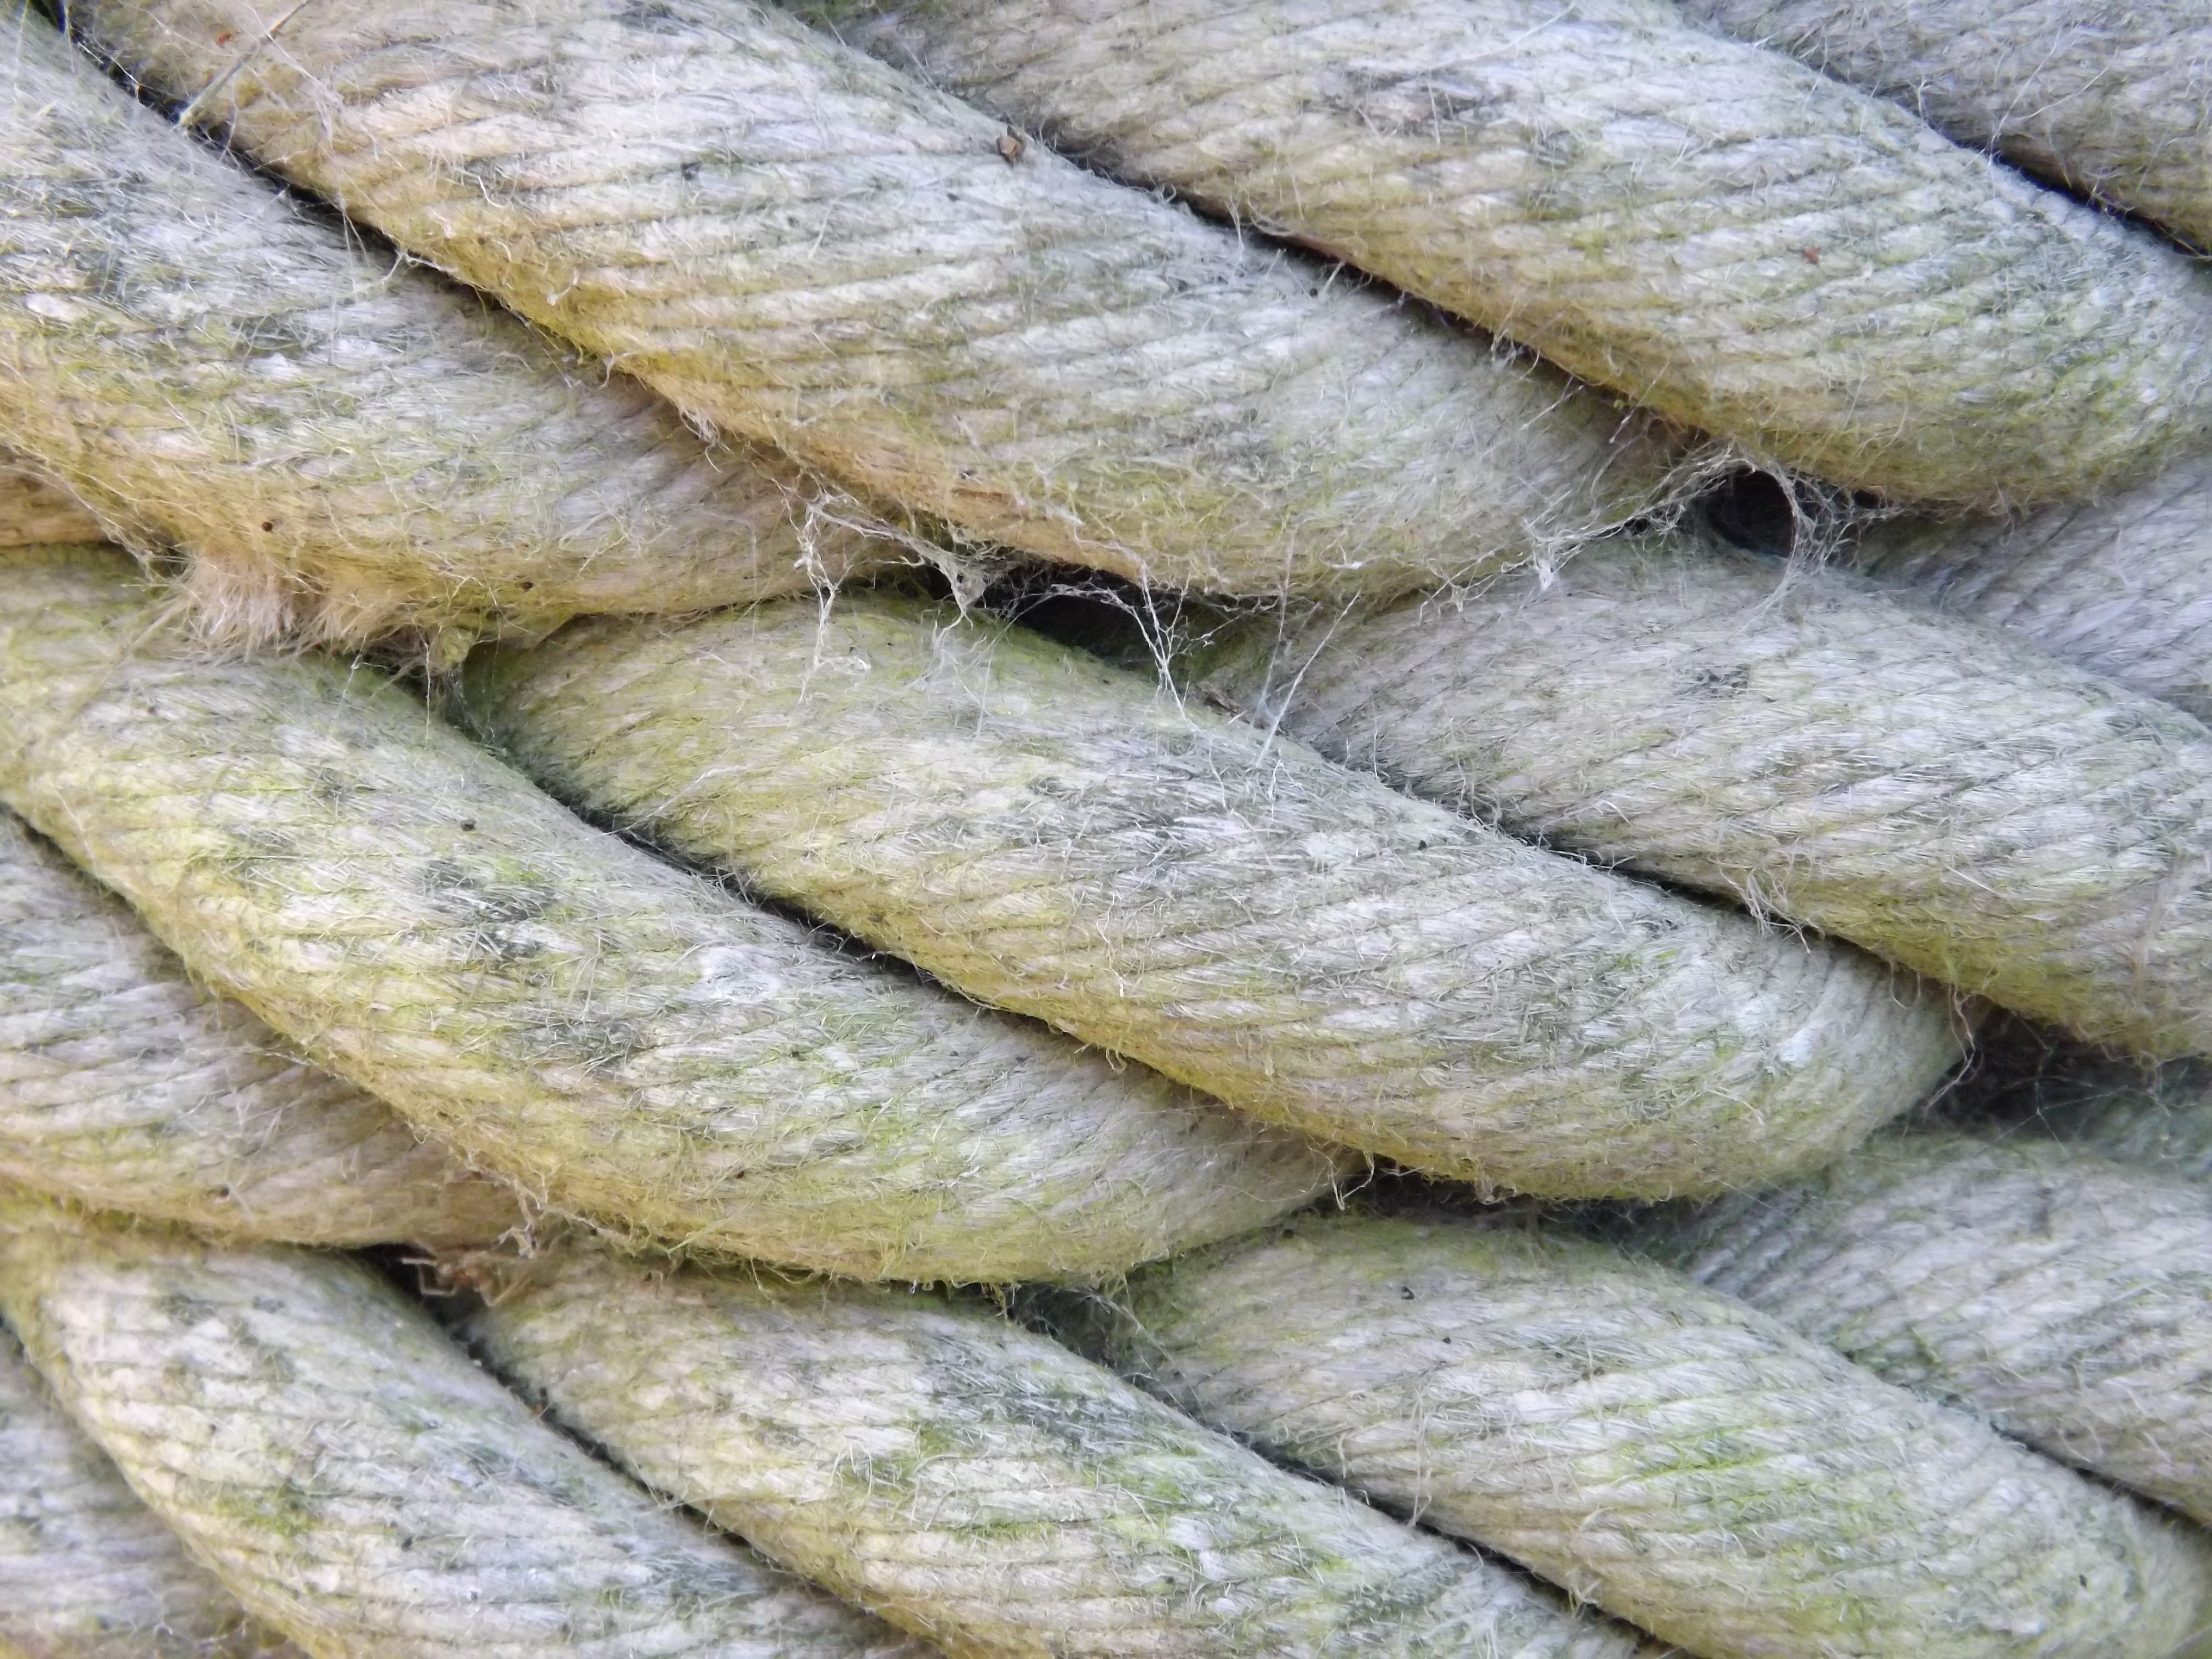
rope, photography, food, macro, fish, sardine, grass family, forage fish